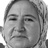
Emotion: neutral